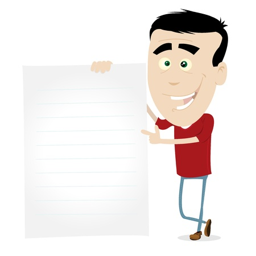
illustration of a young man holding a paper for your message